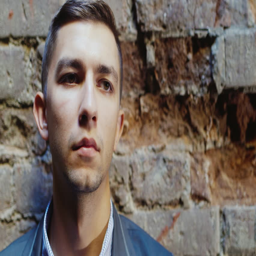
portrait of a young man distressed .